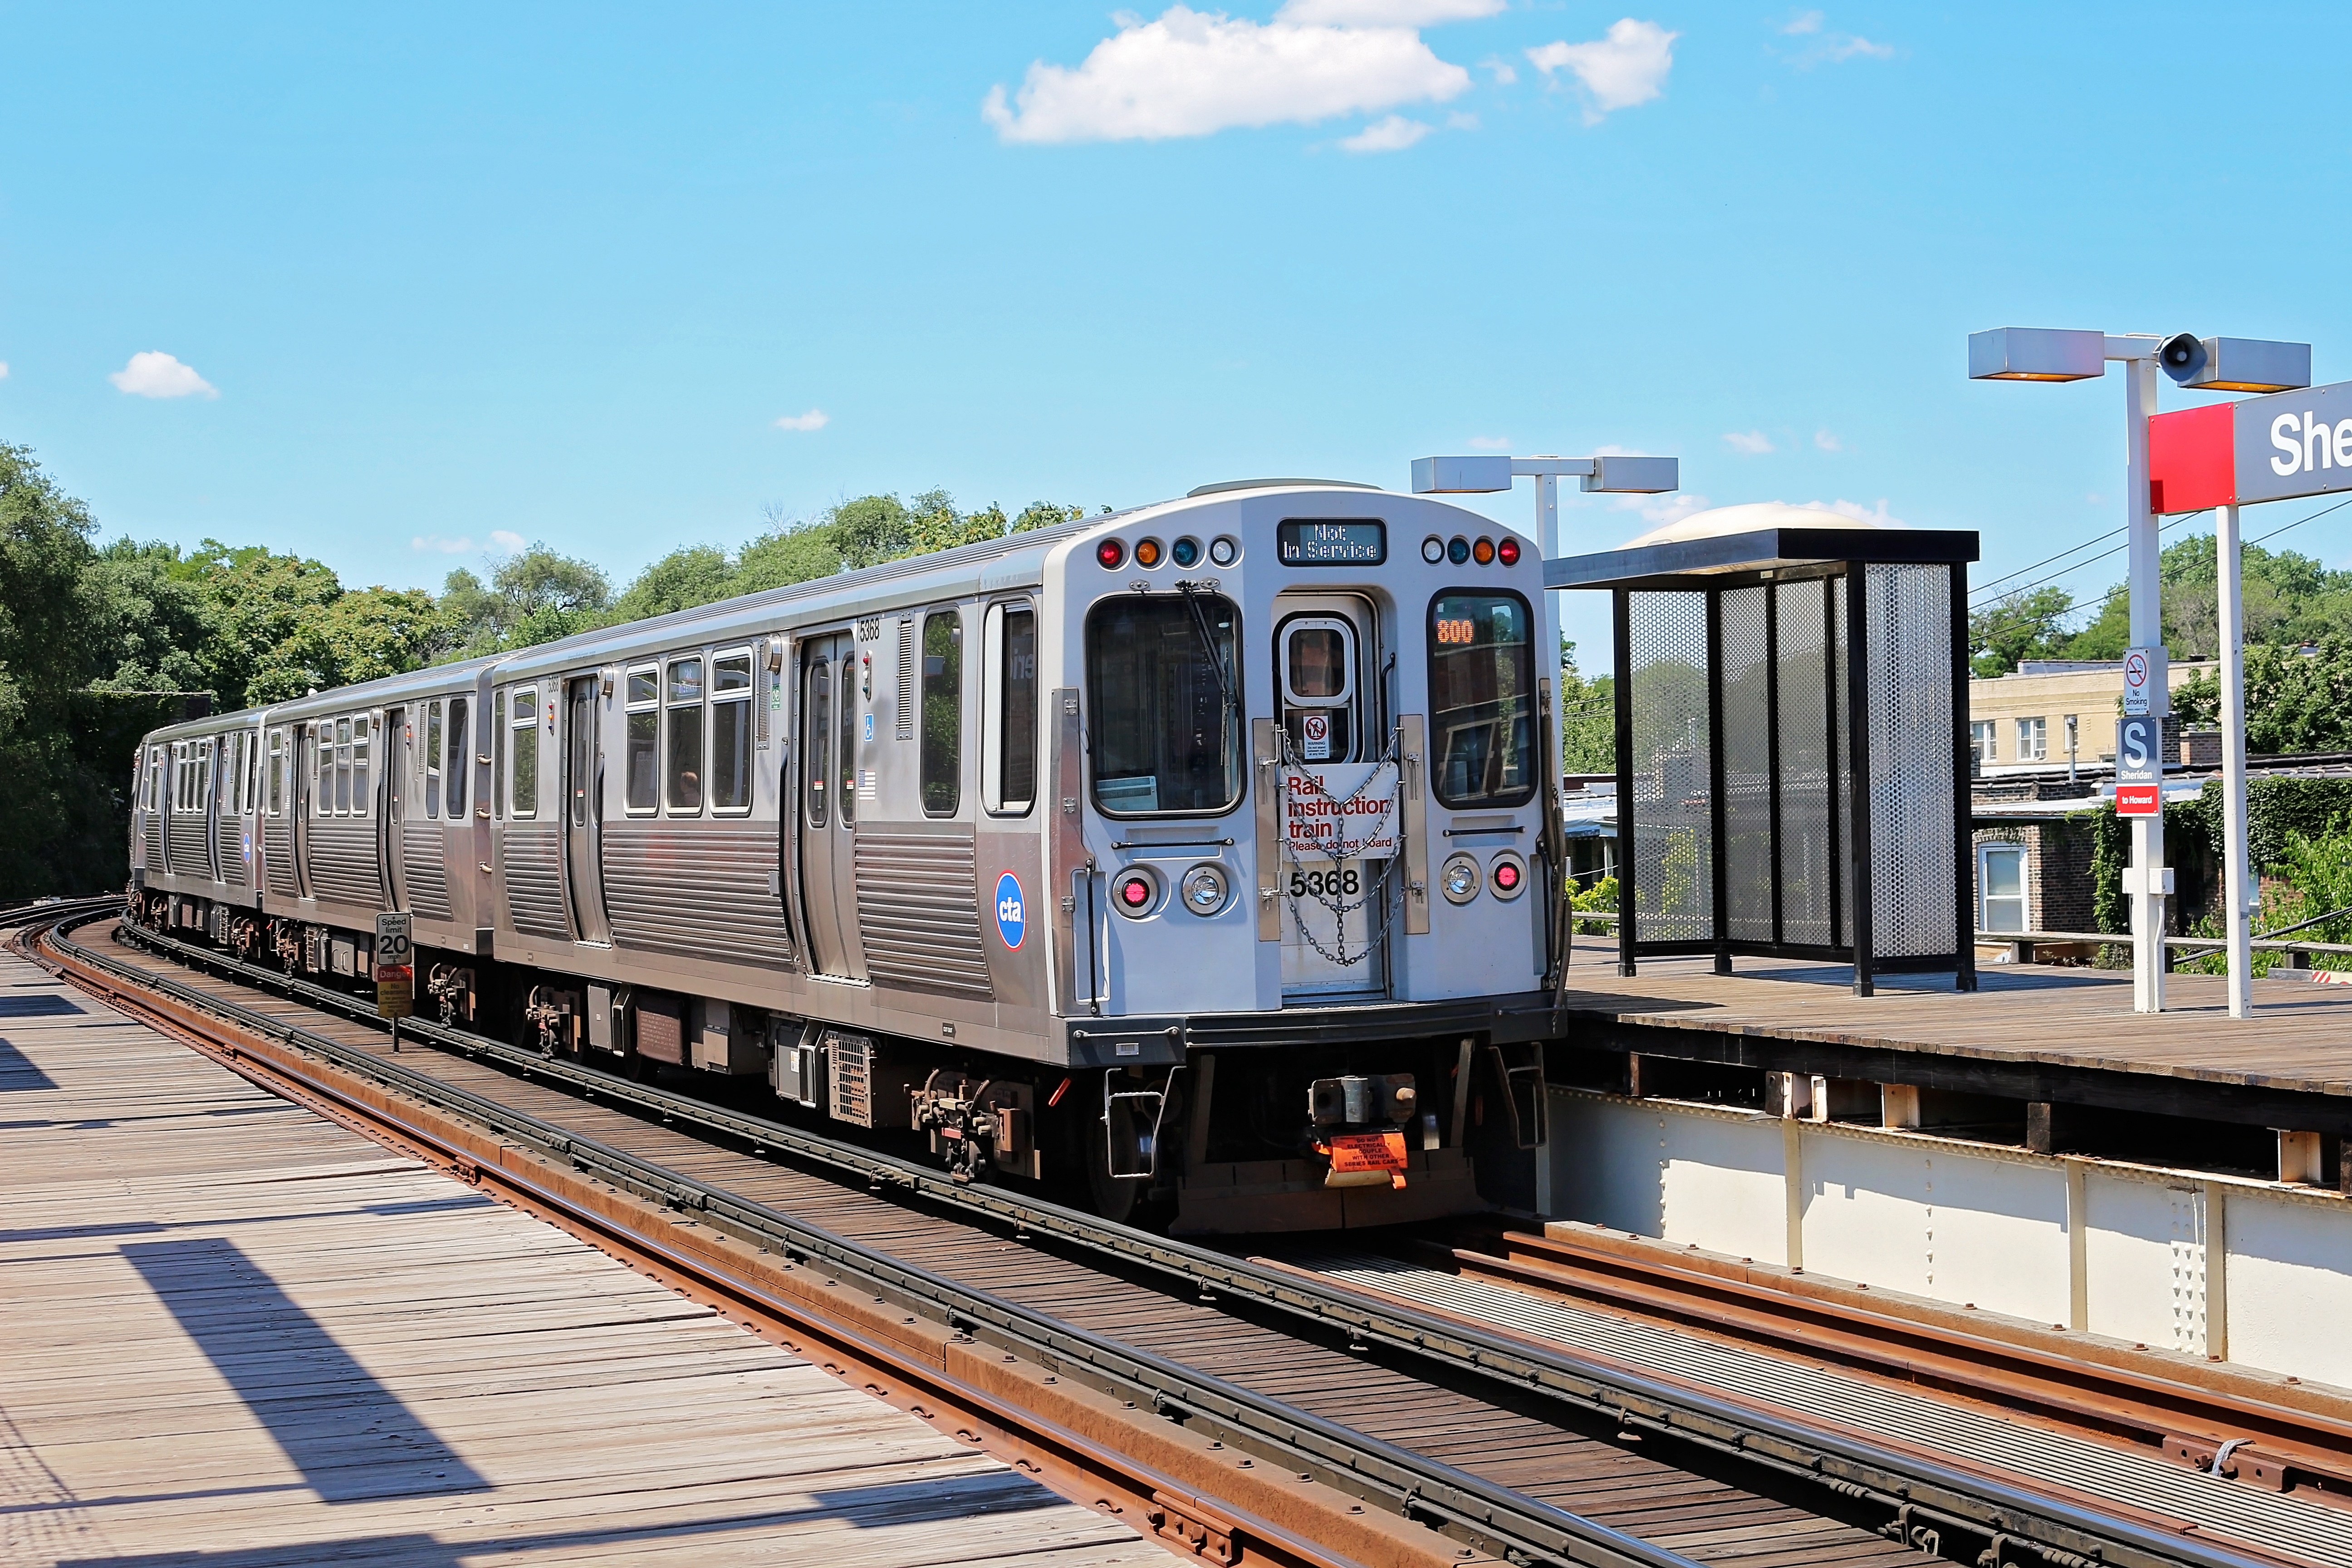
track, railroad, rail, train, transport, vehicle, station, train station, public transport, locomotive, passenger, rail transport, land vehicle, rolling stock, metropolitan area, rapid transit, railroad car